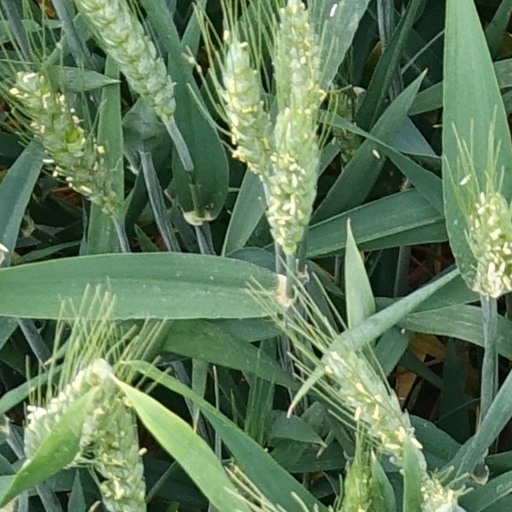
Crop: wheat